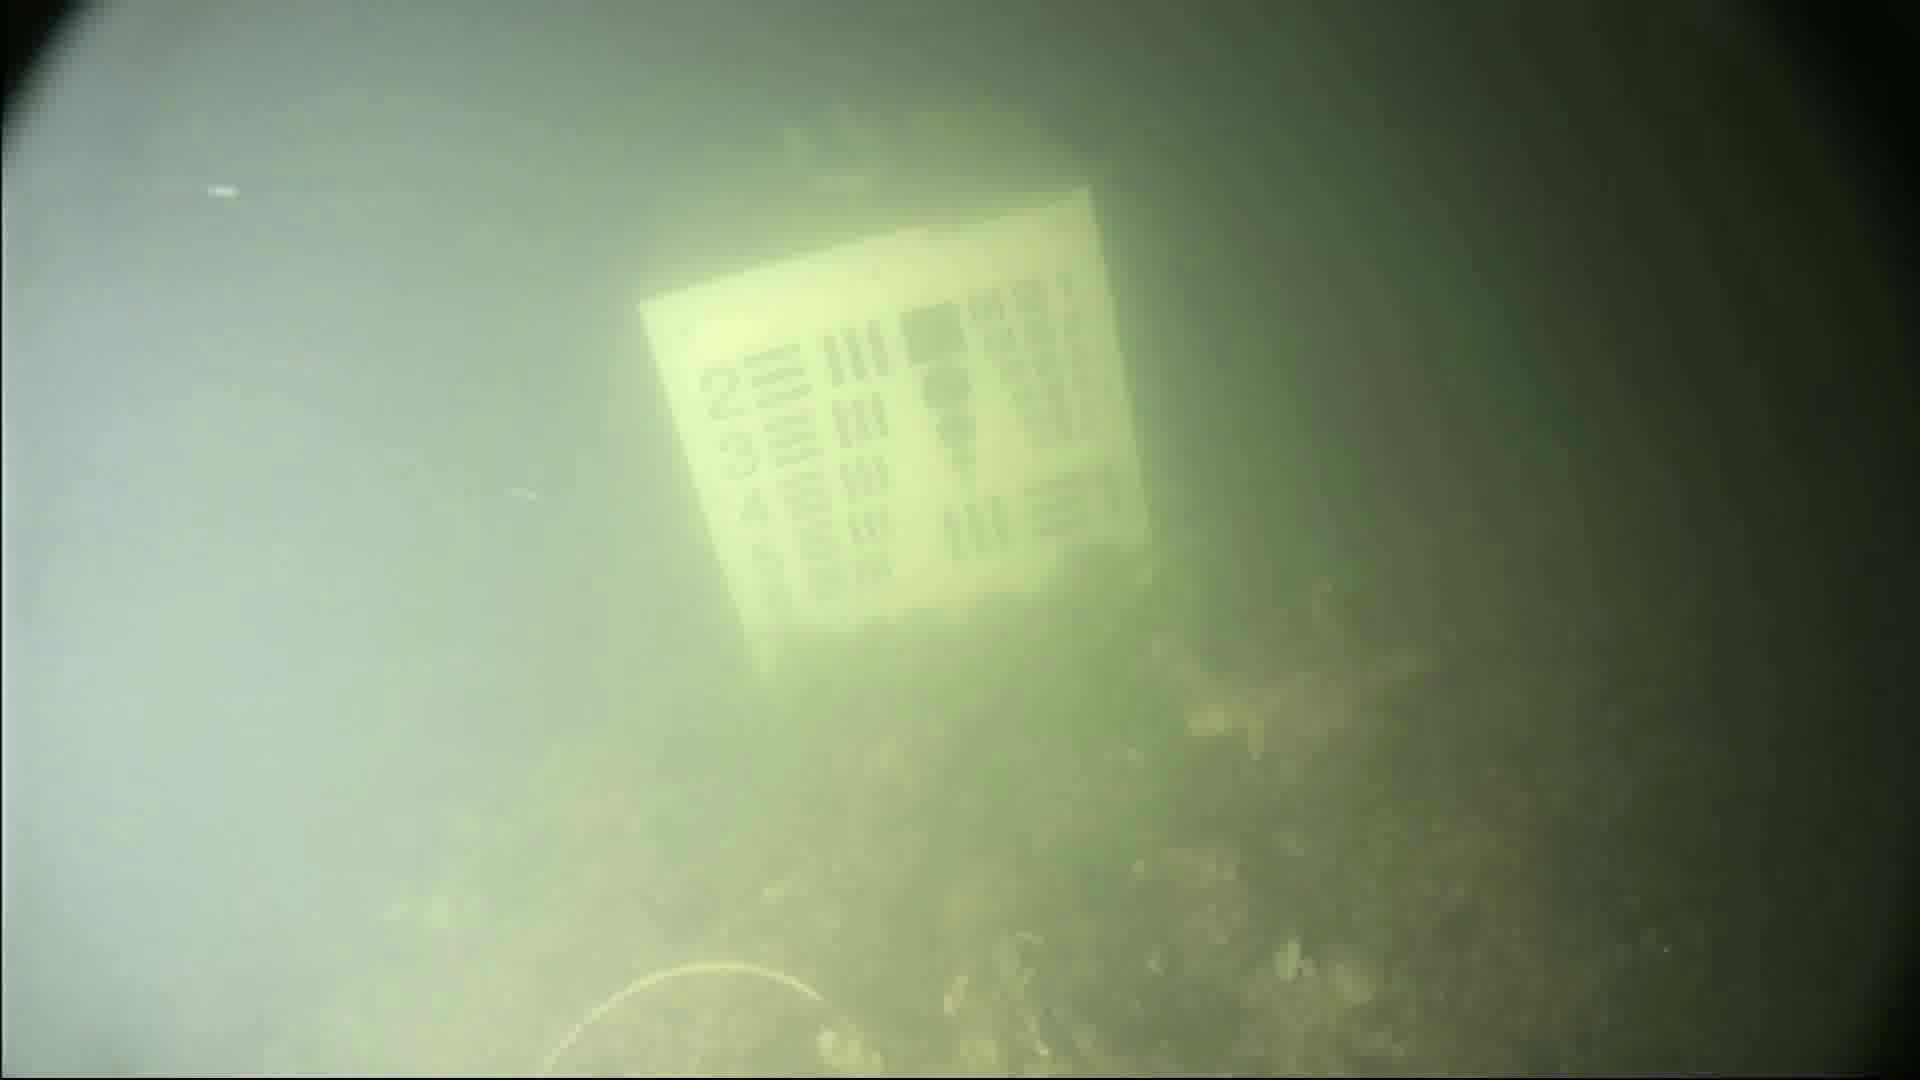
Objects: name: crab